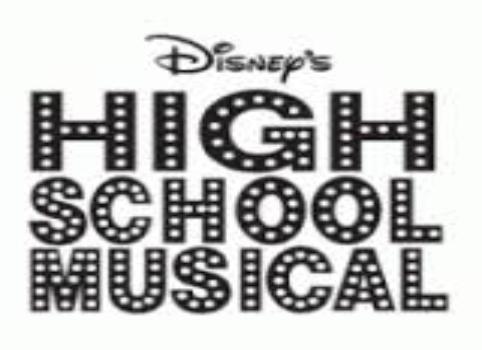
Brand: High School Musical
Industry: Leisure